Hydrogen Intensity and Real-time Analysis eXperiment

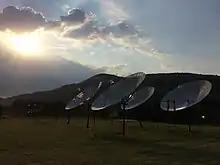
The HIRAX prototype telescope array at HartRAO in 2017.

The HIRAX collaboration fielded an 8-element prototype array at the Hartebeesthoek Radio Astronomy Observatory (HartRAO) in 2017, which is used as a test bed for hardware and software development leading up to the construction of the full array at the South African Radio Astronomy Observatory (SARAO) site in the Karoo. Construction of a 128-element pathfinder array is slated to begin in 2024. The pathfinder array will then be expanded out to the full 1024-element array over the course of the following three years.